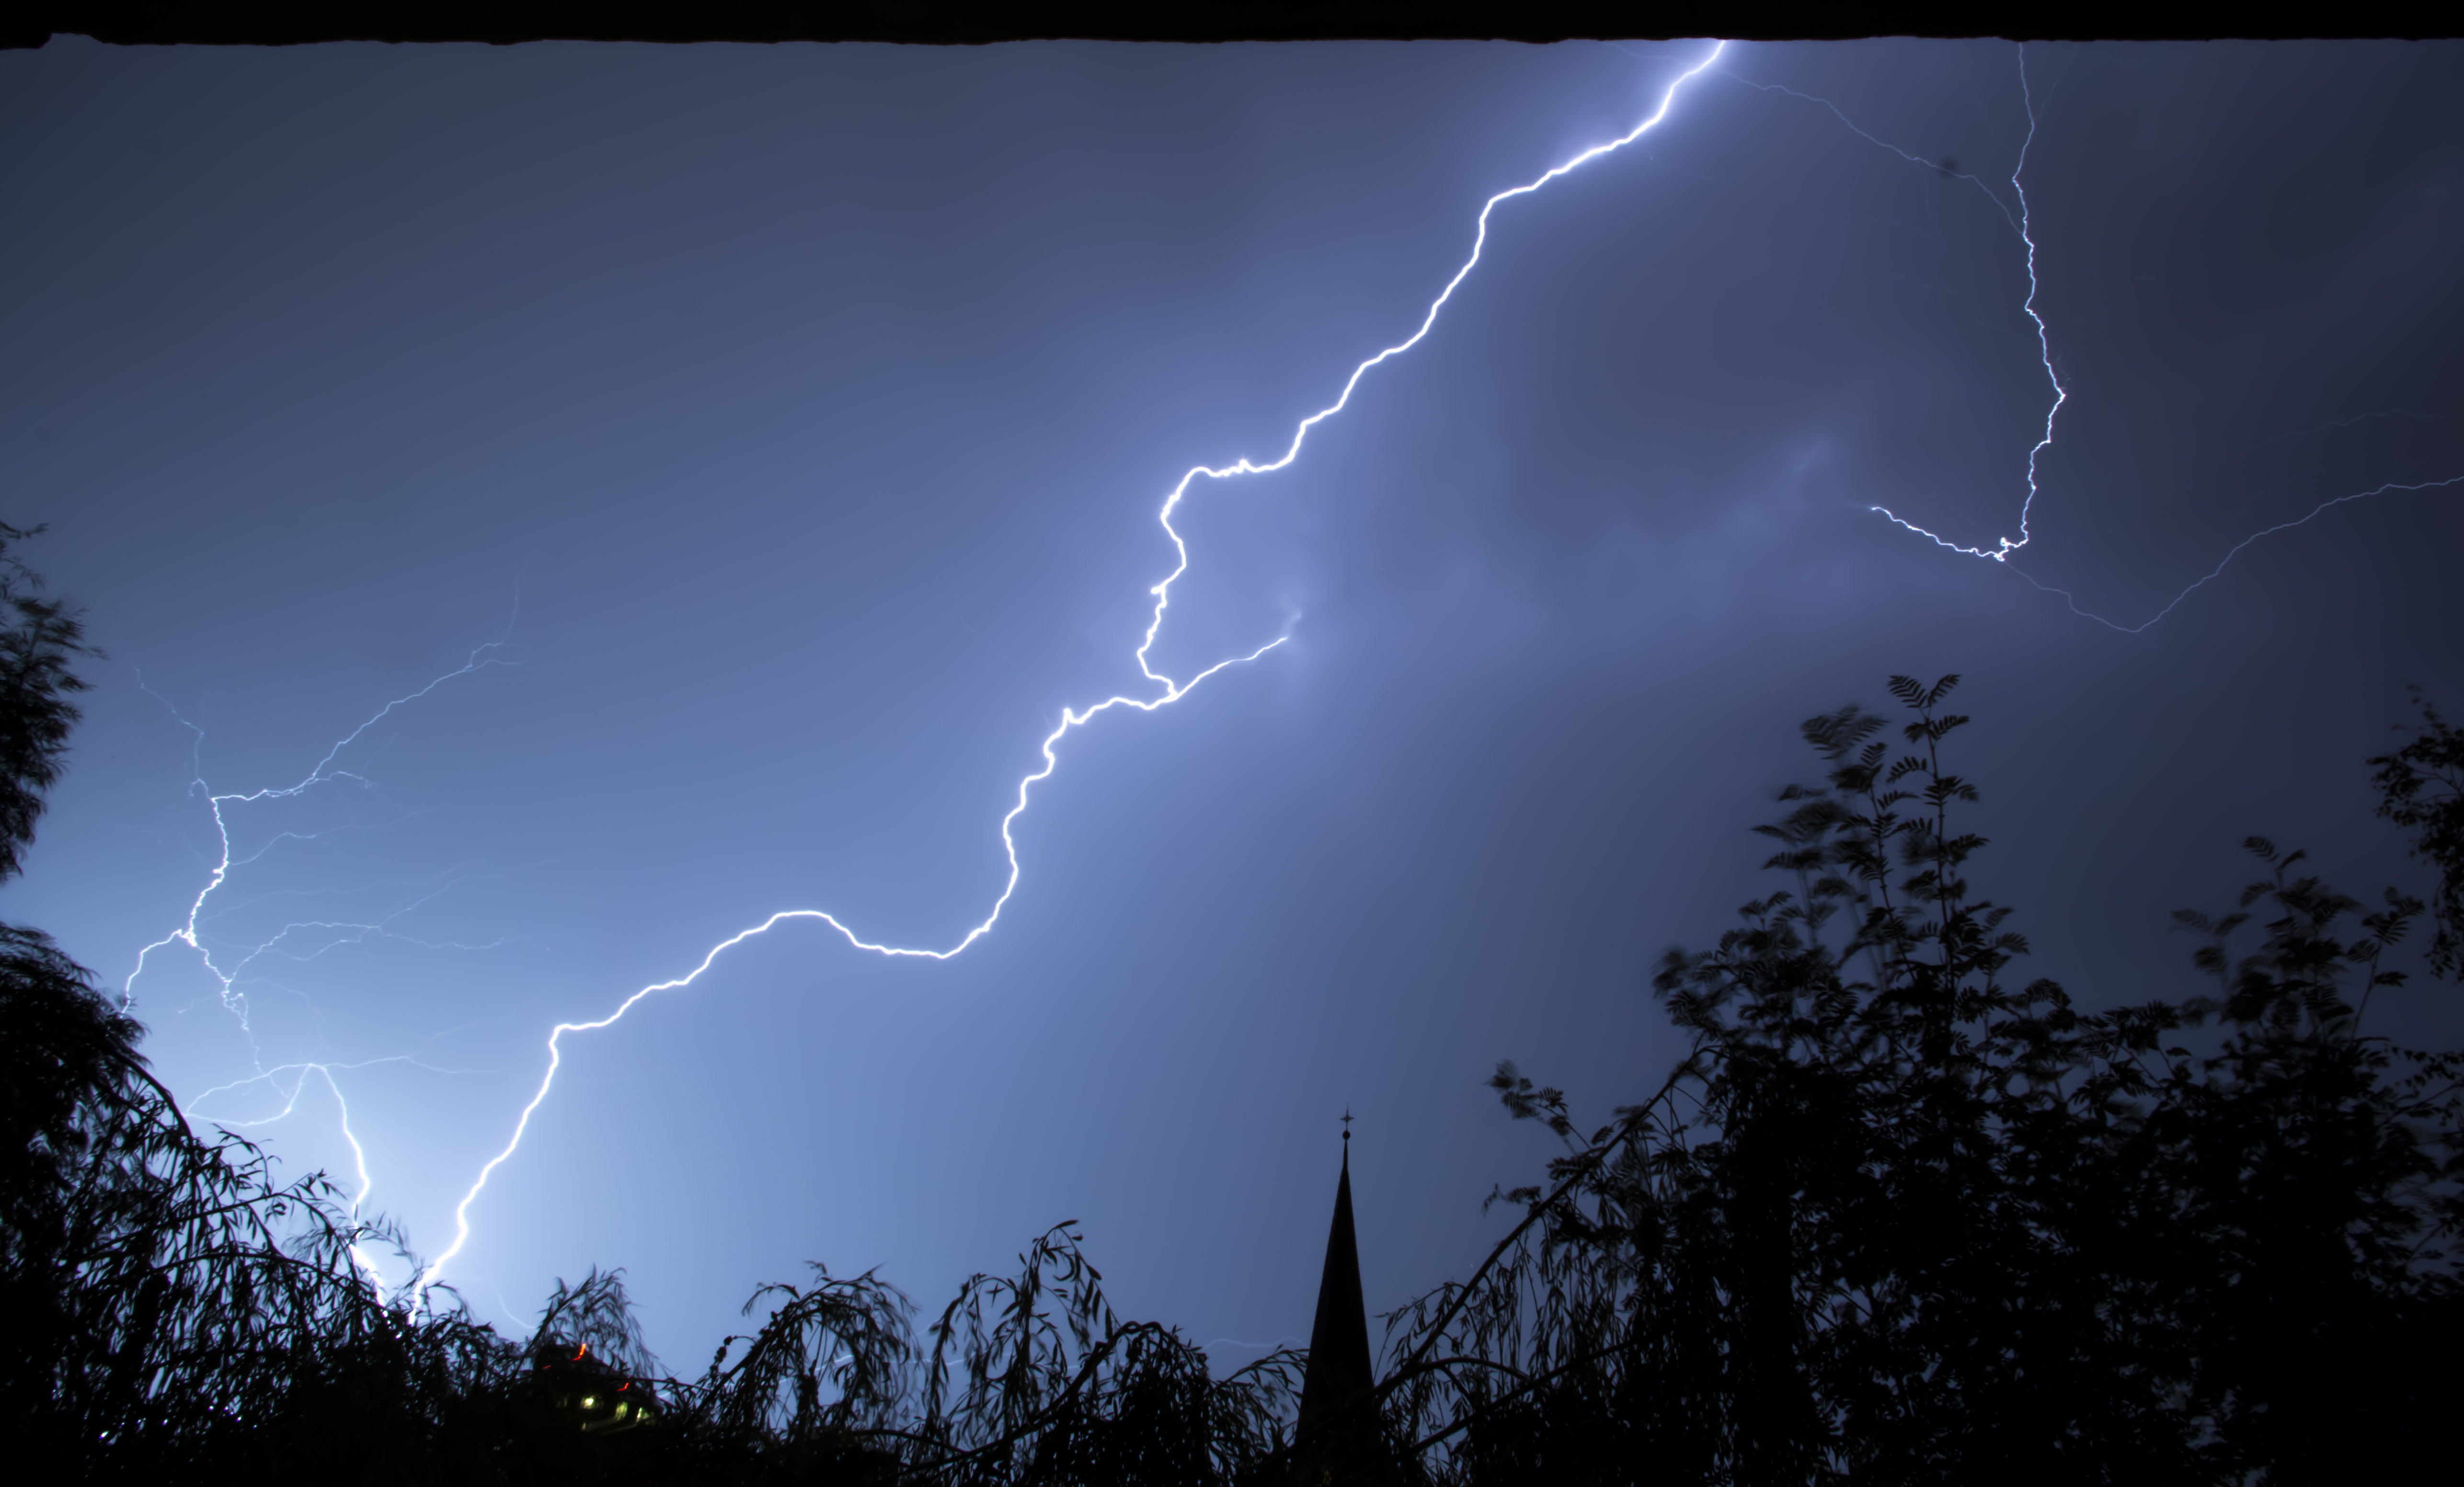
atmosphere, weather, storm, lightning, thunder, thunderstorm